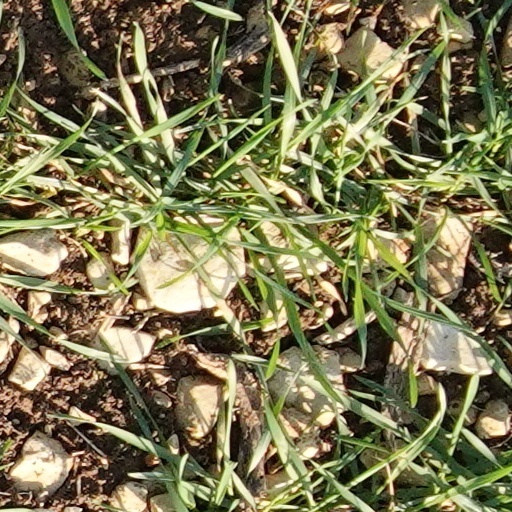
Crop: wheat